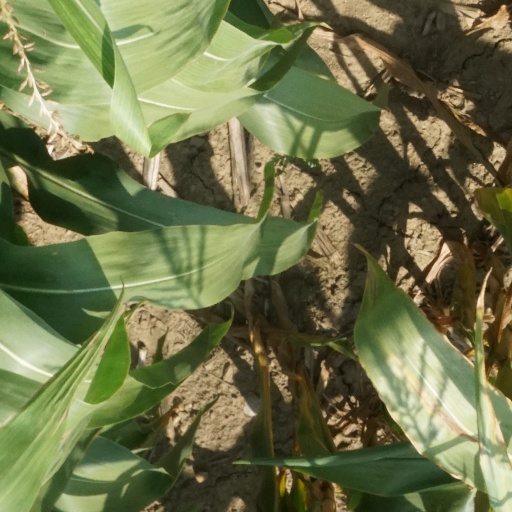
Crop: maize; corn